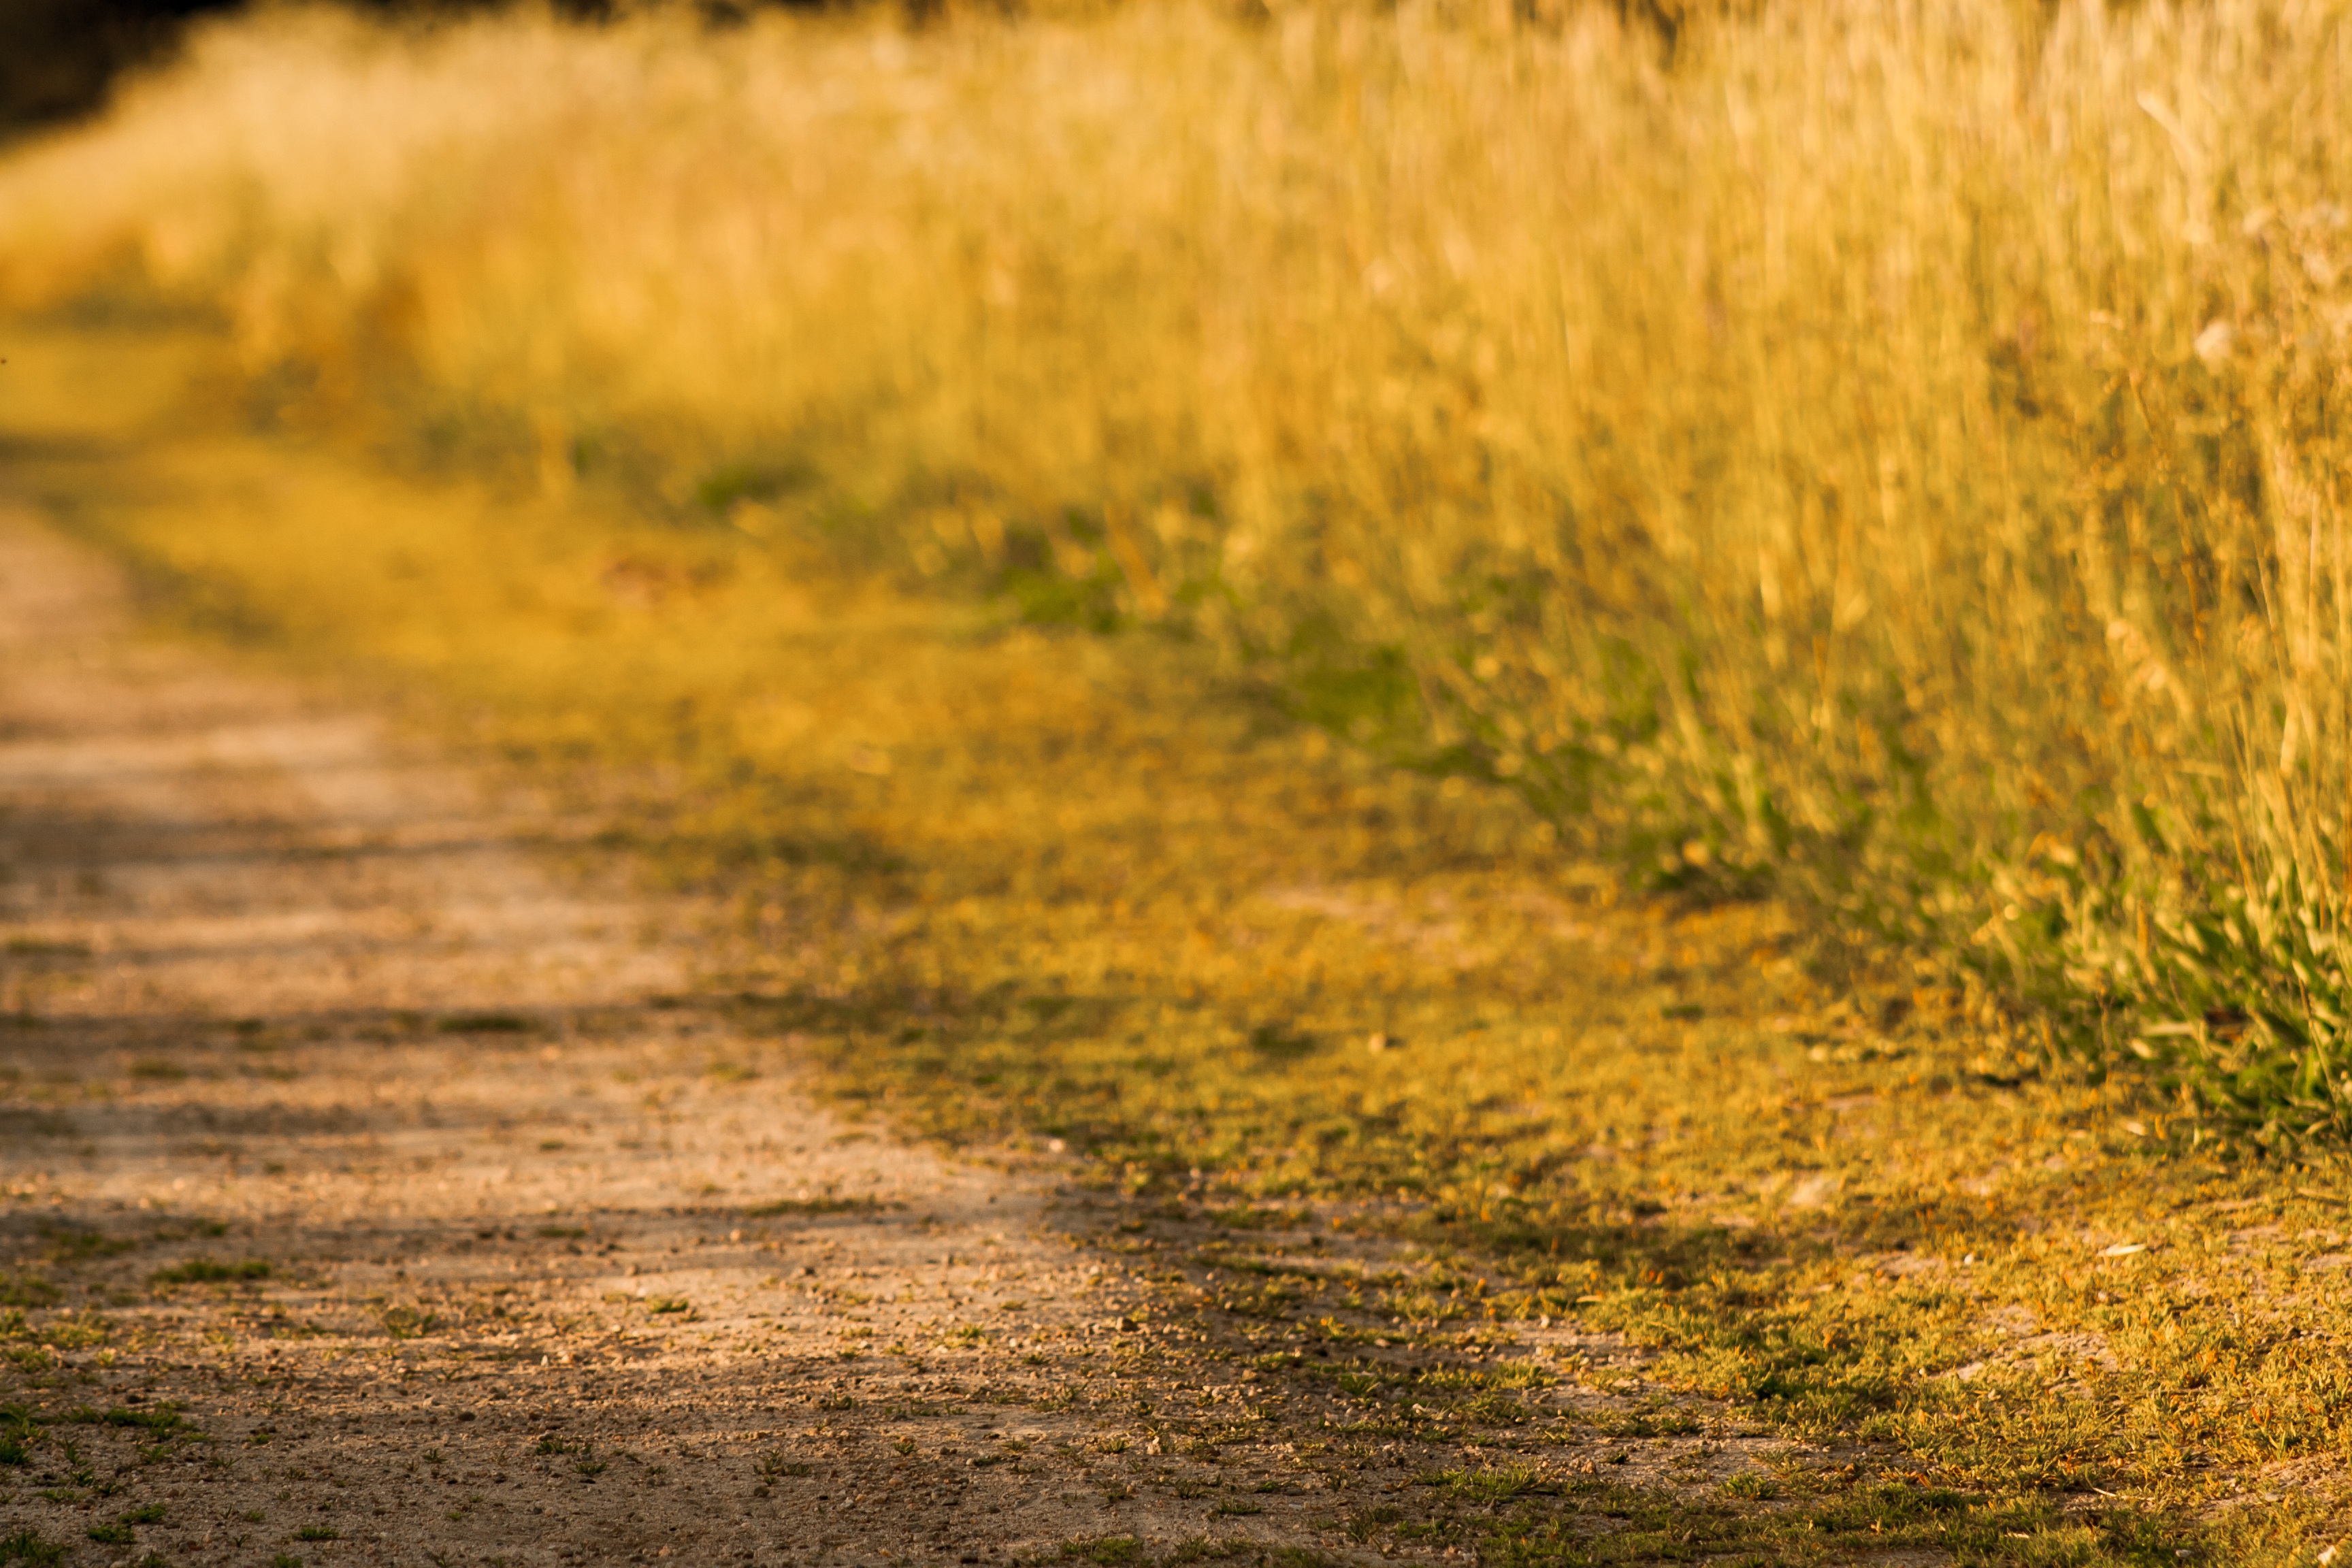
landscape, tree, nature, grass, sand, plant, sunset, field, lawn, meadow, prairie, sunlight, morning, leaf, green, autumn, soil, agriculture, season, grassland, habitat, rural area, natural environment, grass family